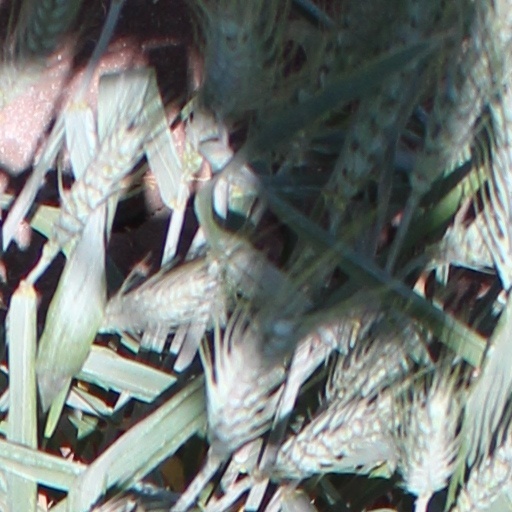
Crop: wheat